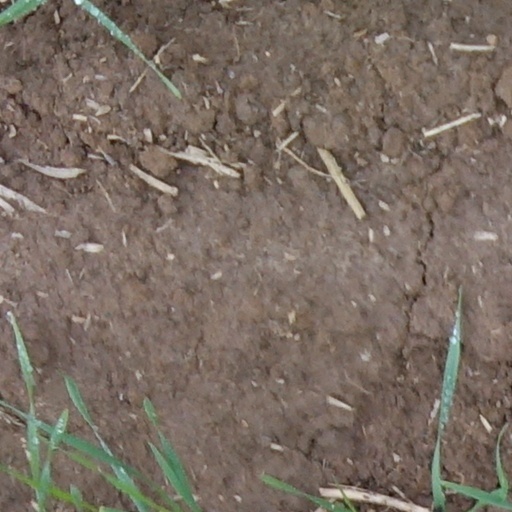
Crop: wheat